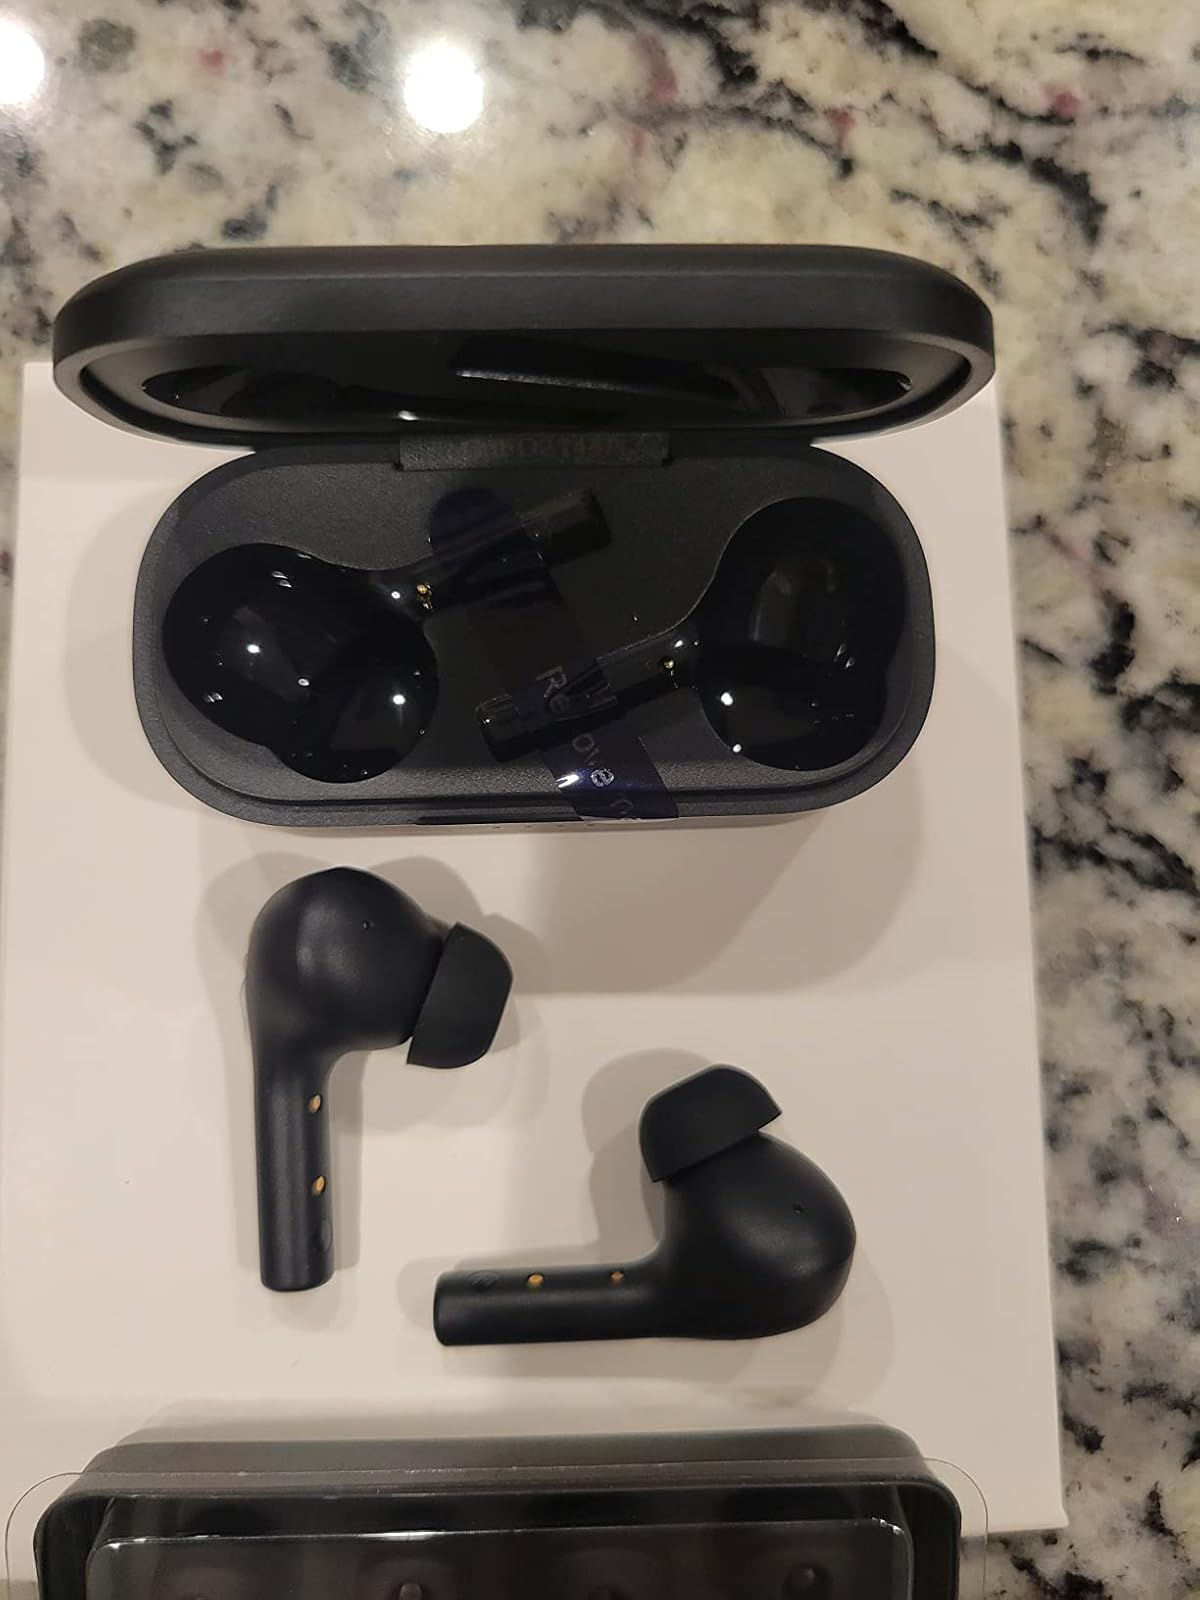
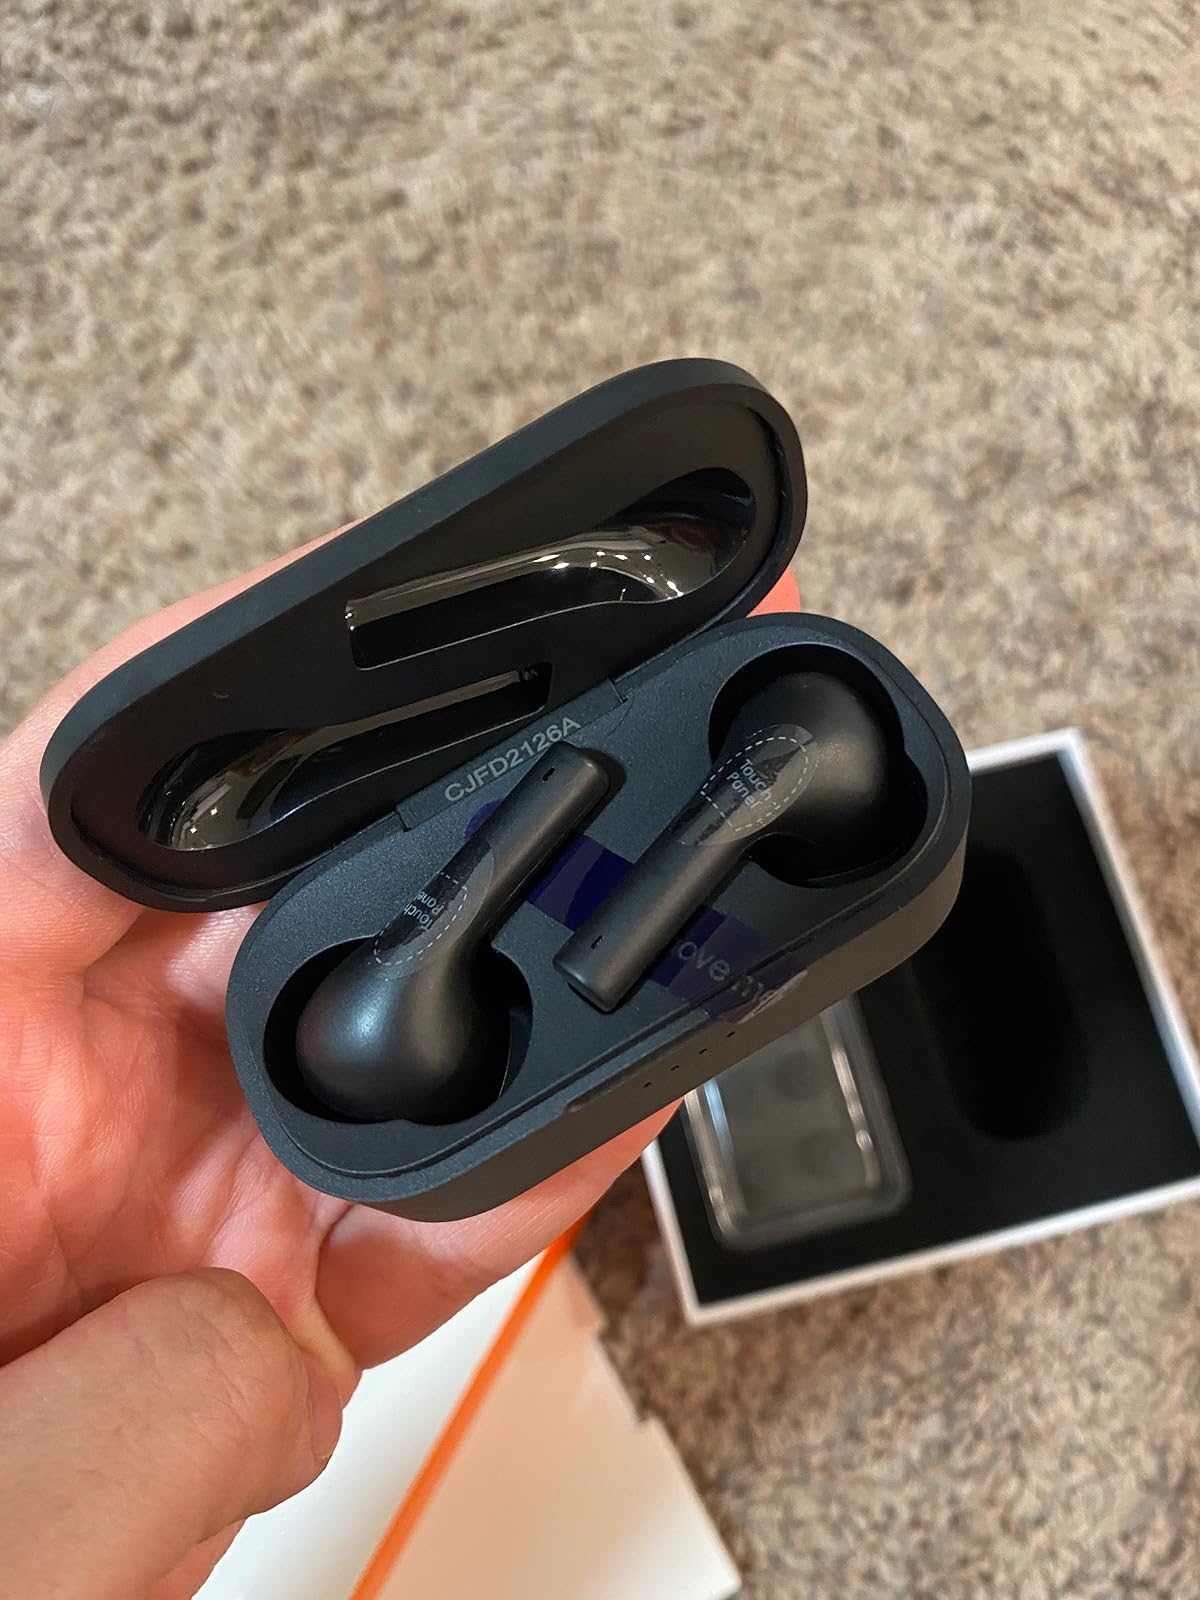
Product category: earbuds
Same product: yes